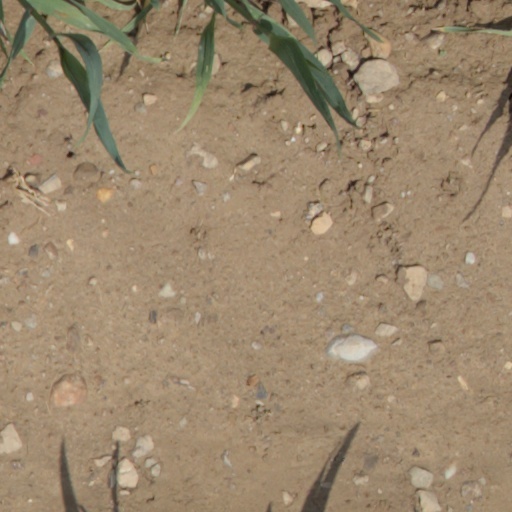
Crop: wheat